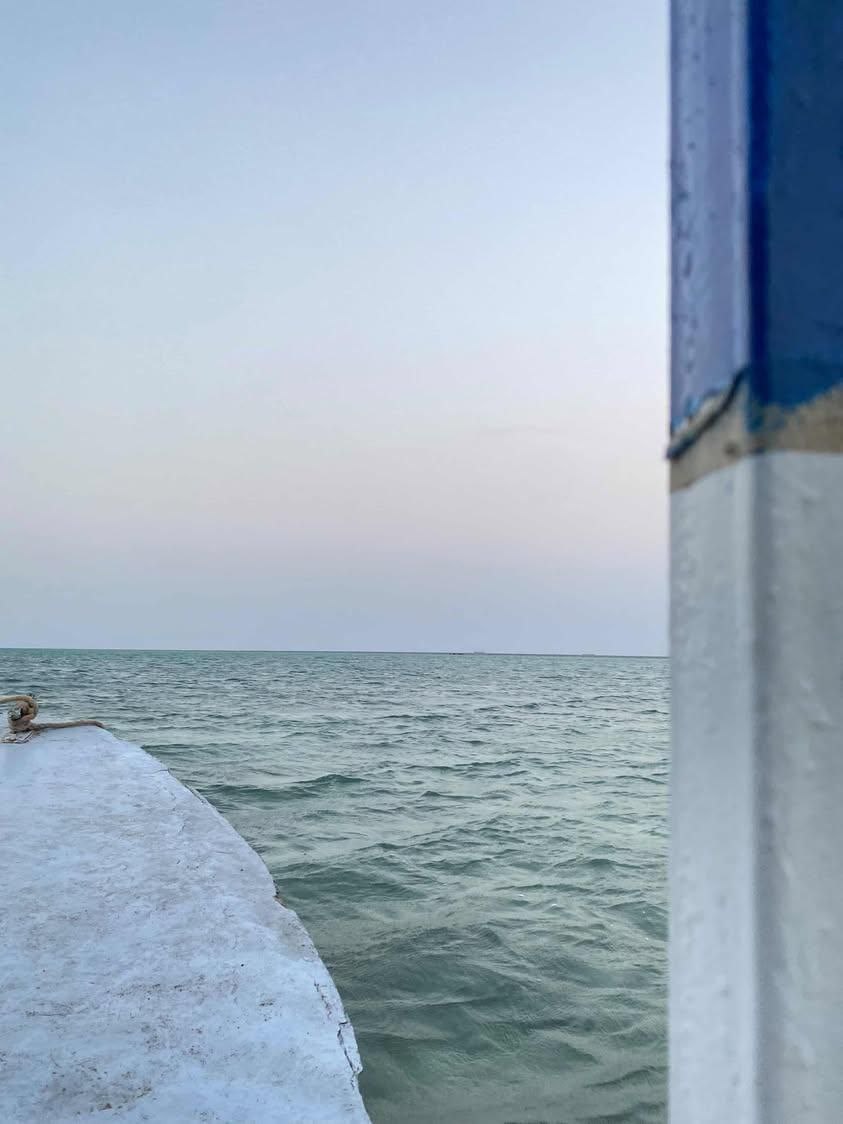
الوصف بالفصحى: رصيف على البحر الأحمر مع مراكب راسية وعلامة ملاحية ملونة
الوصف بالعامية السودانية: ضفة البحر الأحمر مربوطة فيها مراكب وعمود أزرق وأبيض باين
التصنيف: Nature & Landscape
التصنيف الفرعي: Red Sea